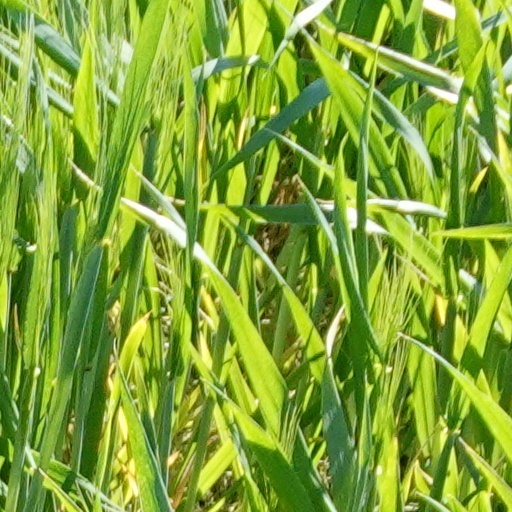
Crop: wheat